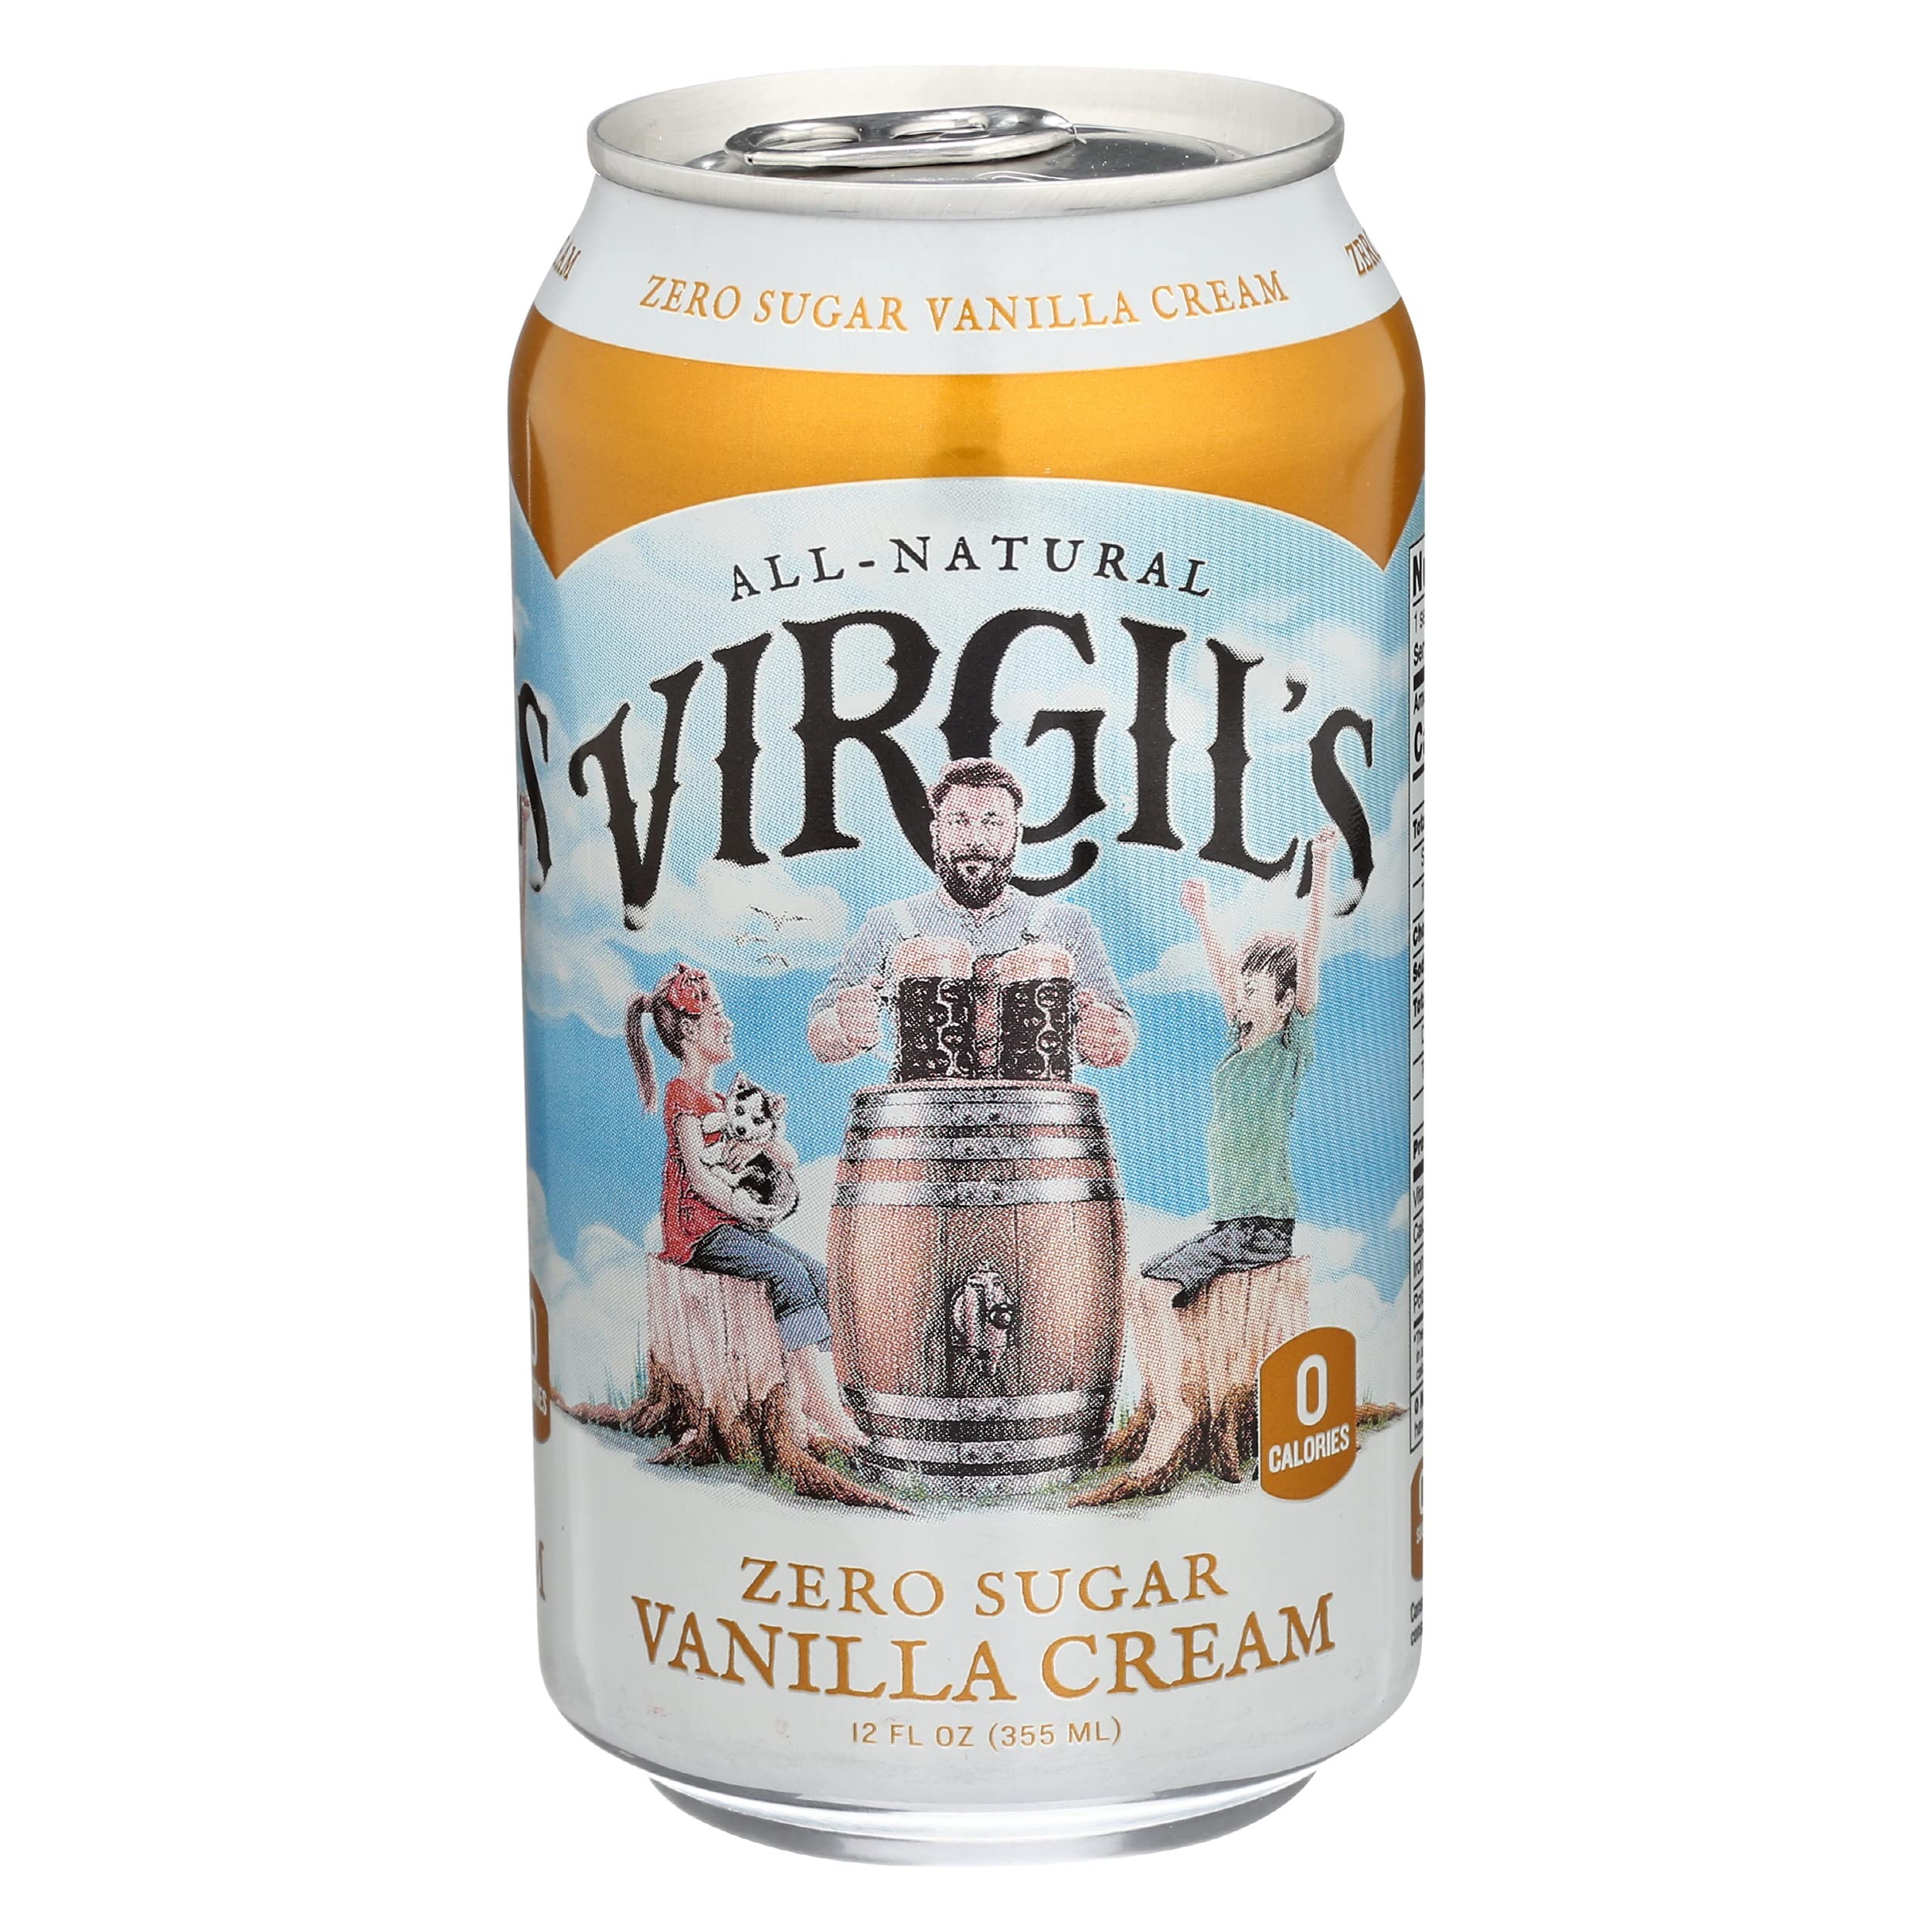
Item Name: Virgils, Zero Sugar Vanilla Cream+CRV, 12 Ounce, 6 Pack
Product Description: Ice Cream
Value: 72.0
Unit: Ounce

Price: 29.99